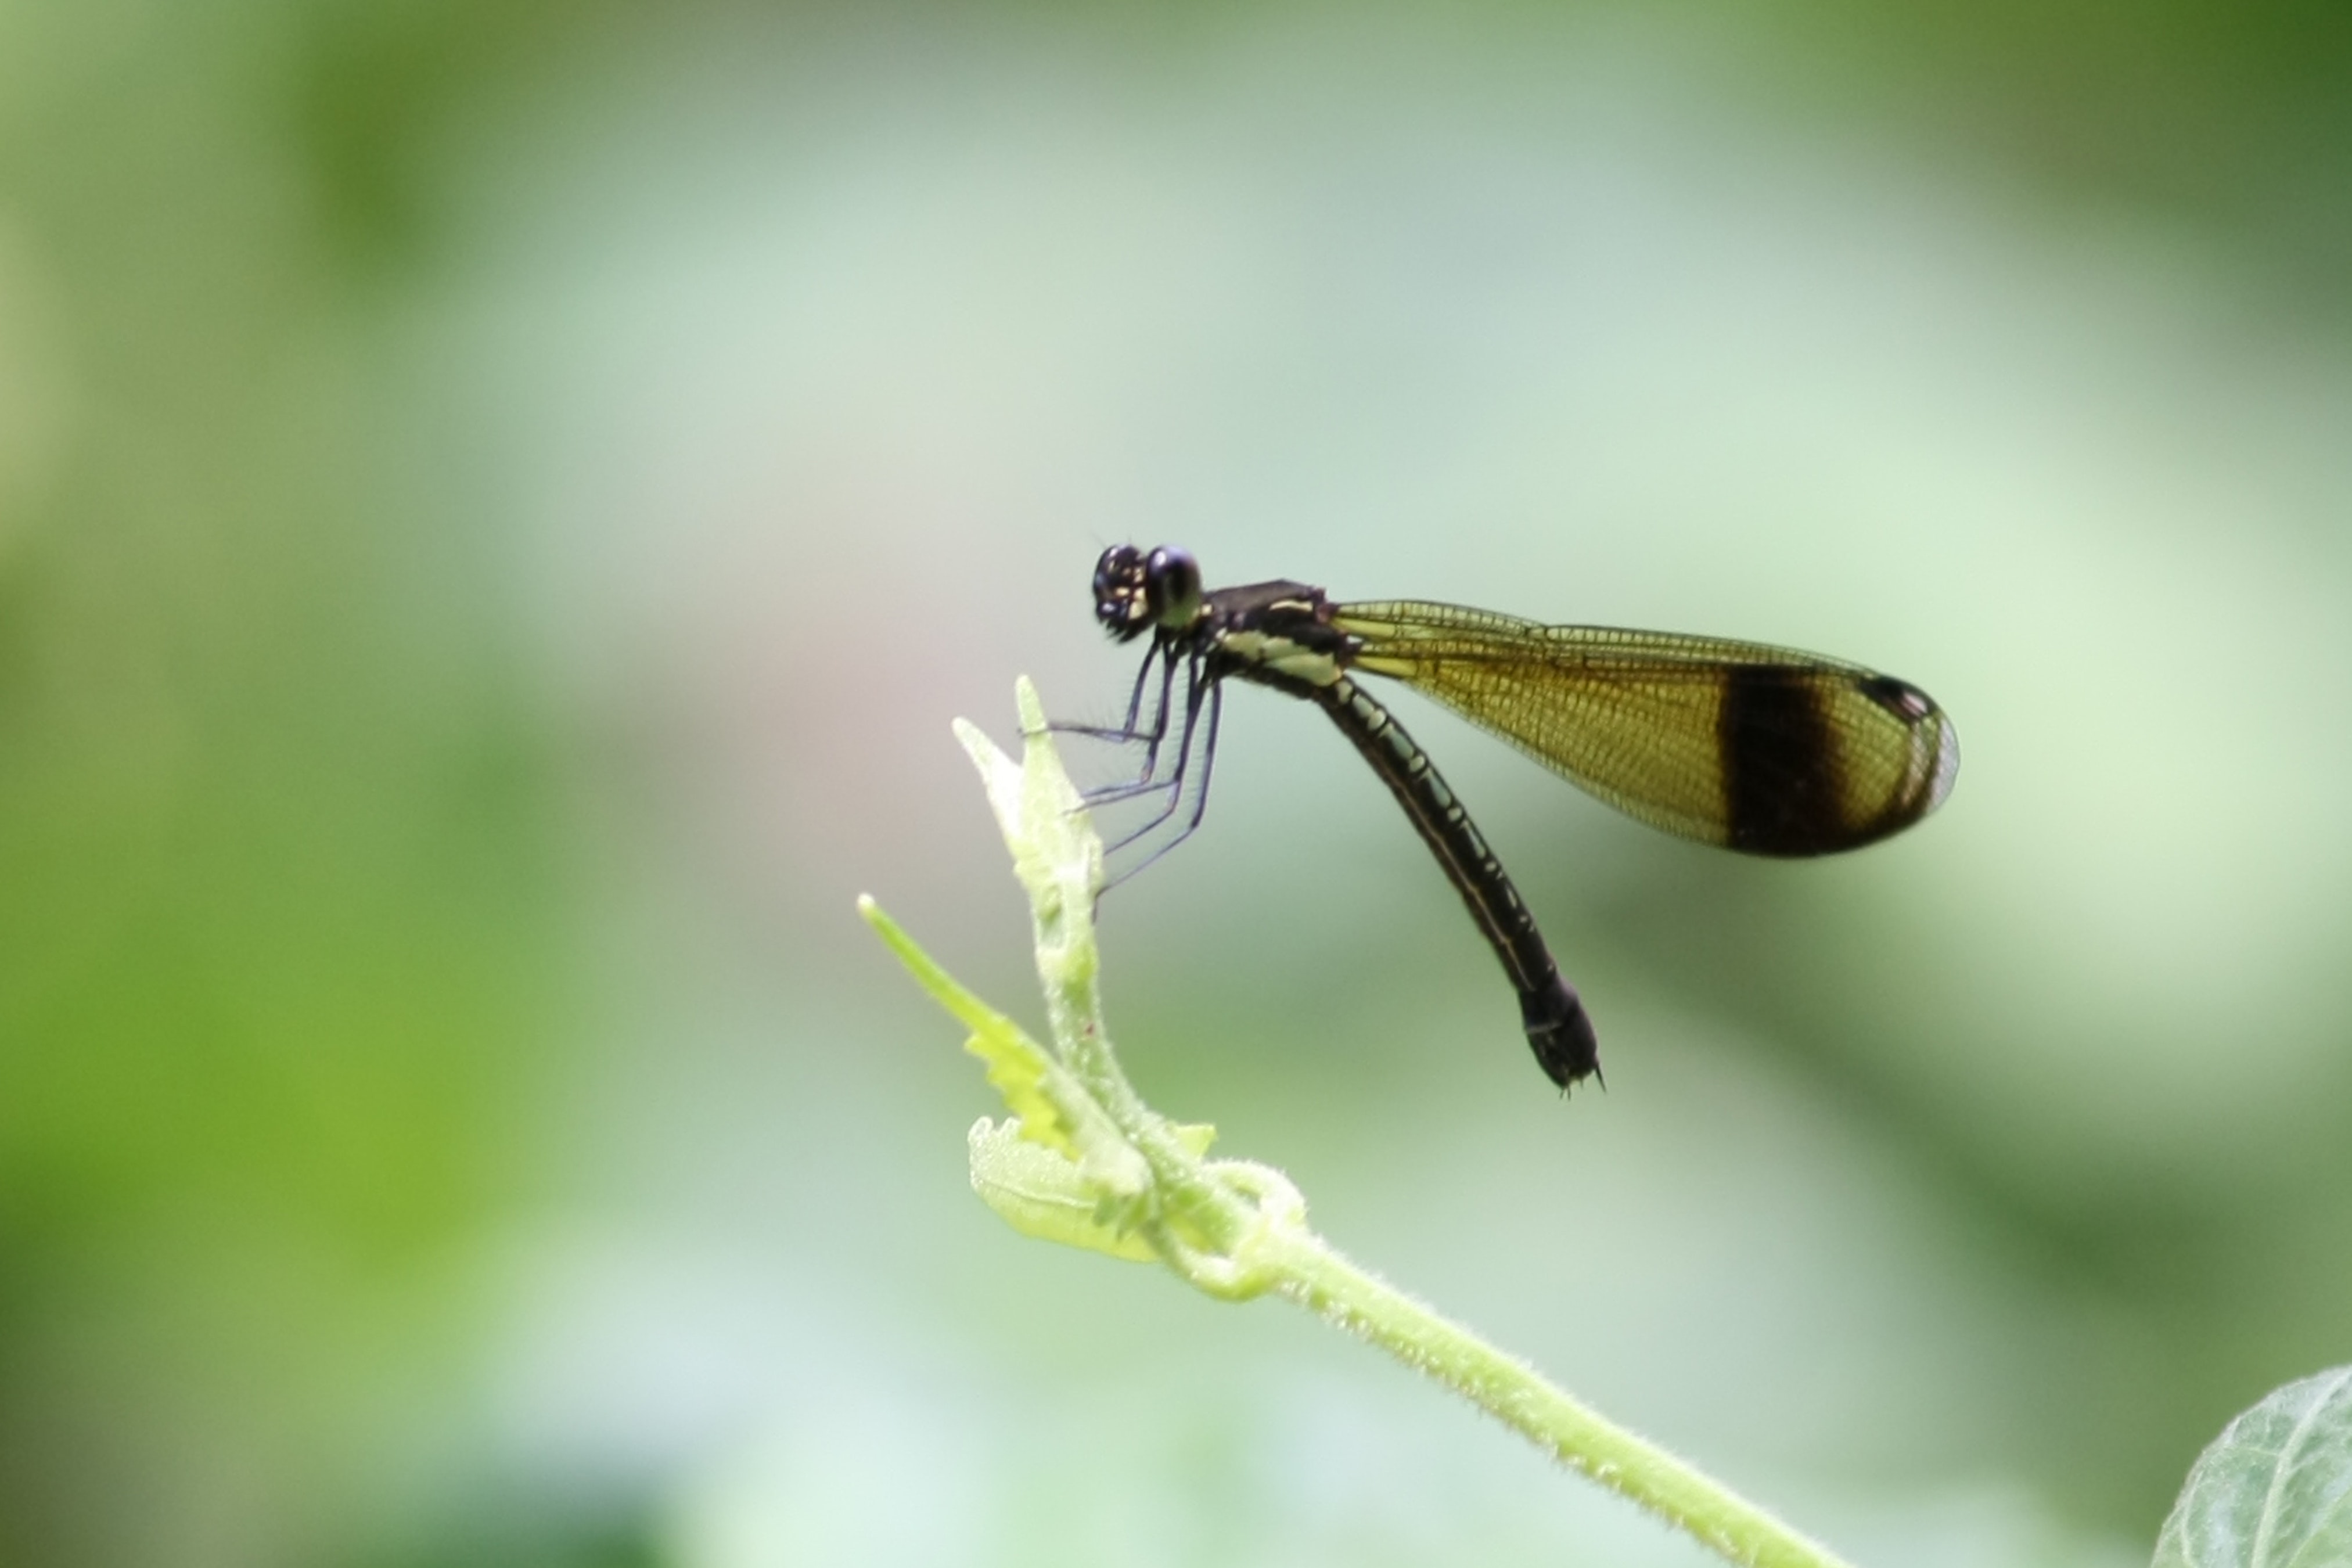
insect, invertebrate, dragonflies and damseflies, damselfly, dragonfly, net winged insects, macro photography, arthropod, organism, close up, pest, wildlife, membrane winged insect, plant stem, plant, photography, wing